Bird visual acuity rendering: 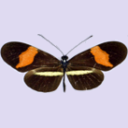
Butterfly visual acuity rendering: 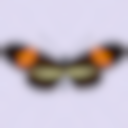
Species: erato
Subspecies: petiverana
Sex: female
View: dorsal
Hybrid status: valid subspecies
Locality: Vera Cruz MEX VC
Coordinates: 19.2, -96.133